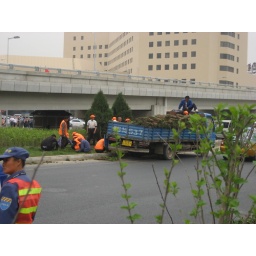
making green grass around the stadium